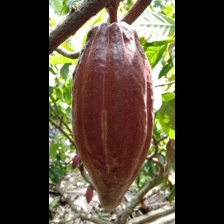
Label: sana